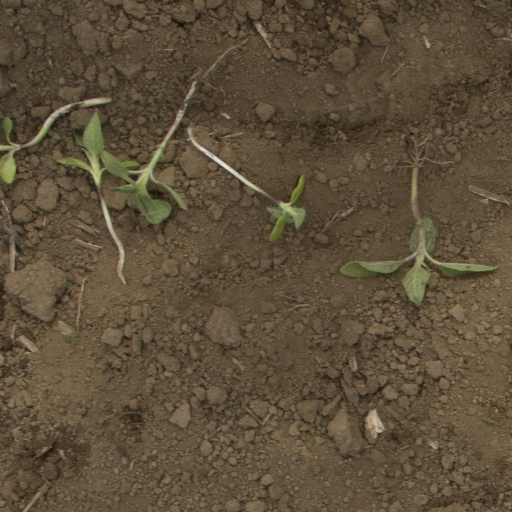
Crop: Jerusalem artichoke